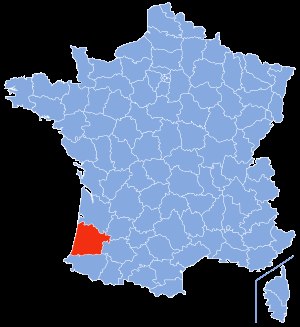
Landes
Landes' placering
Landes er et fransk departement i regionen Aquitaine. Hovedbyen er Mont-de-Marsan, og departementet har 327.334 indbyggere.